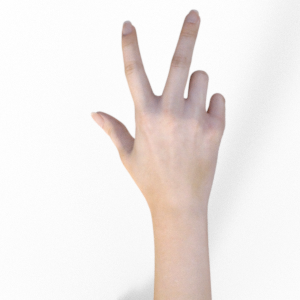
Label: scissors